Pabst Brewing Company

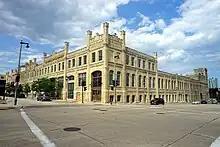
Former bottling department at the Pabst Brewery Complex, Milwaukee

During much of the 20th century, Pabst was run by Harris Perlstein, who was named president by Frederick Pabst in 1932 after a merger of Pabst Brewing and Premier Malt Products Co. (the latter of which Perlstein had been president). Perlstein emphasized research and innovation; under his direction, Pabst worked with American Can Company to produce the first beer cans, worked to create product consistency among multiple location breweries, and invested heavily in advertising and promotion. Pabst was involved in the 1953 Milwaukee brewery strike. In 1954, Perlstein was named chairman, and served until 1972; he then served as chairman of the executive committee until his retirement in 1979. Pabst's sales reached a peak of in 1978 before they entered into a steep decline.